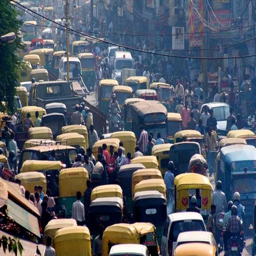
the beauty of the chaos - crowded city